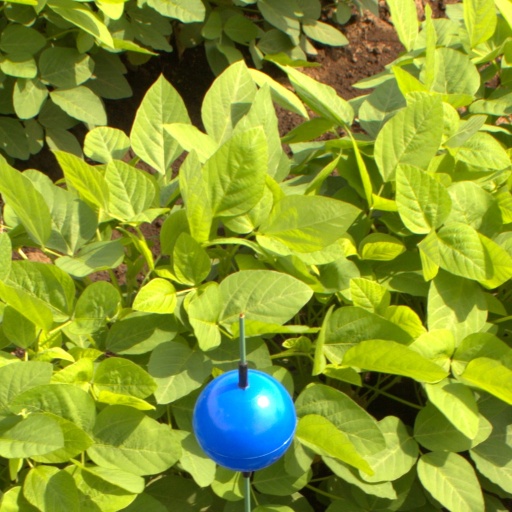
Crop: soybean